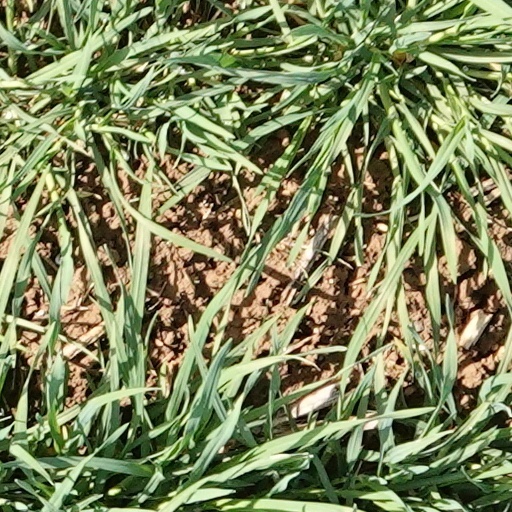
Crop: wheat